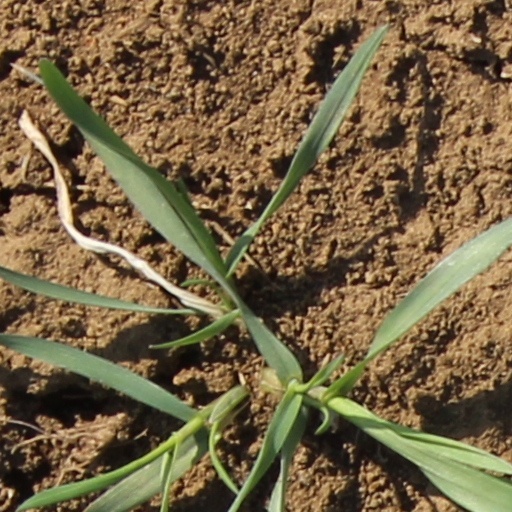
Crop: wheat